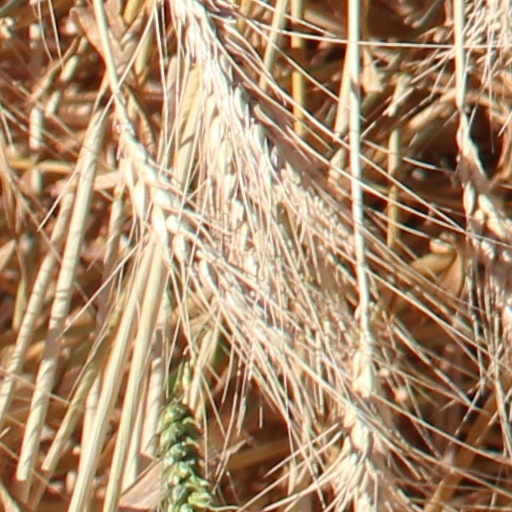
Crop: wheat